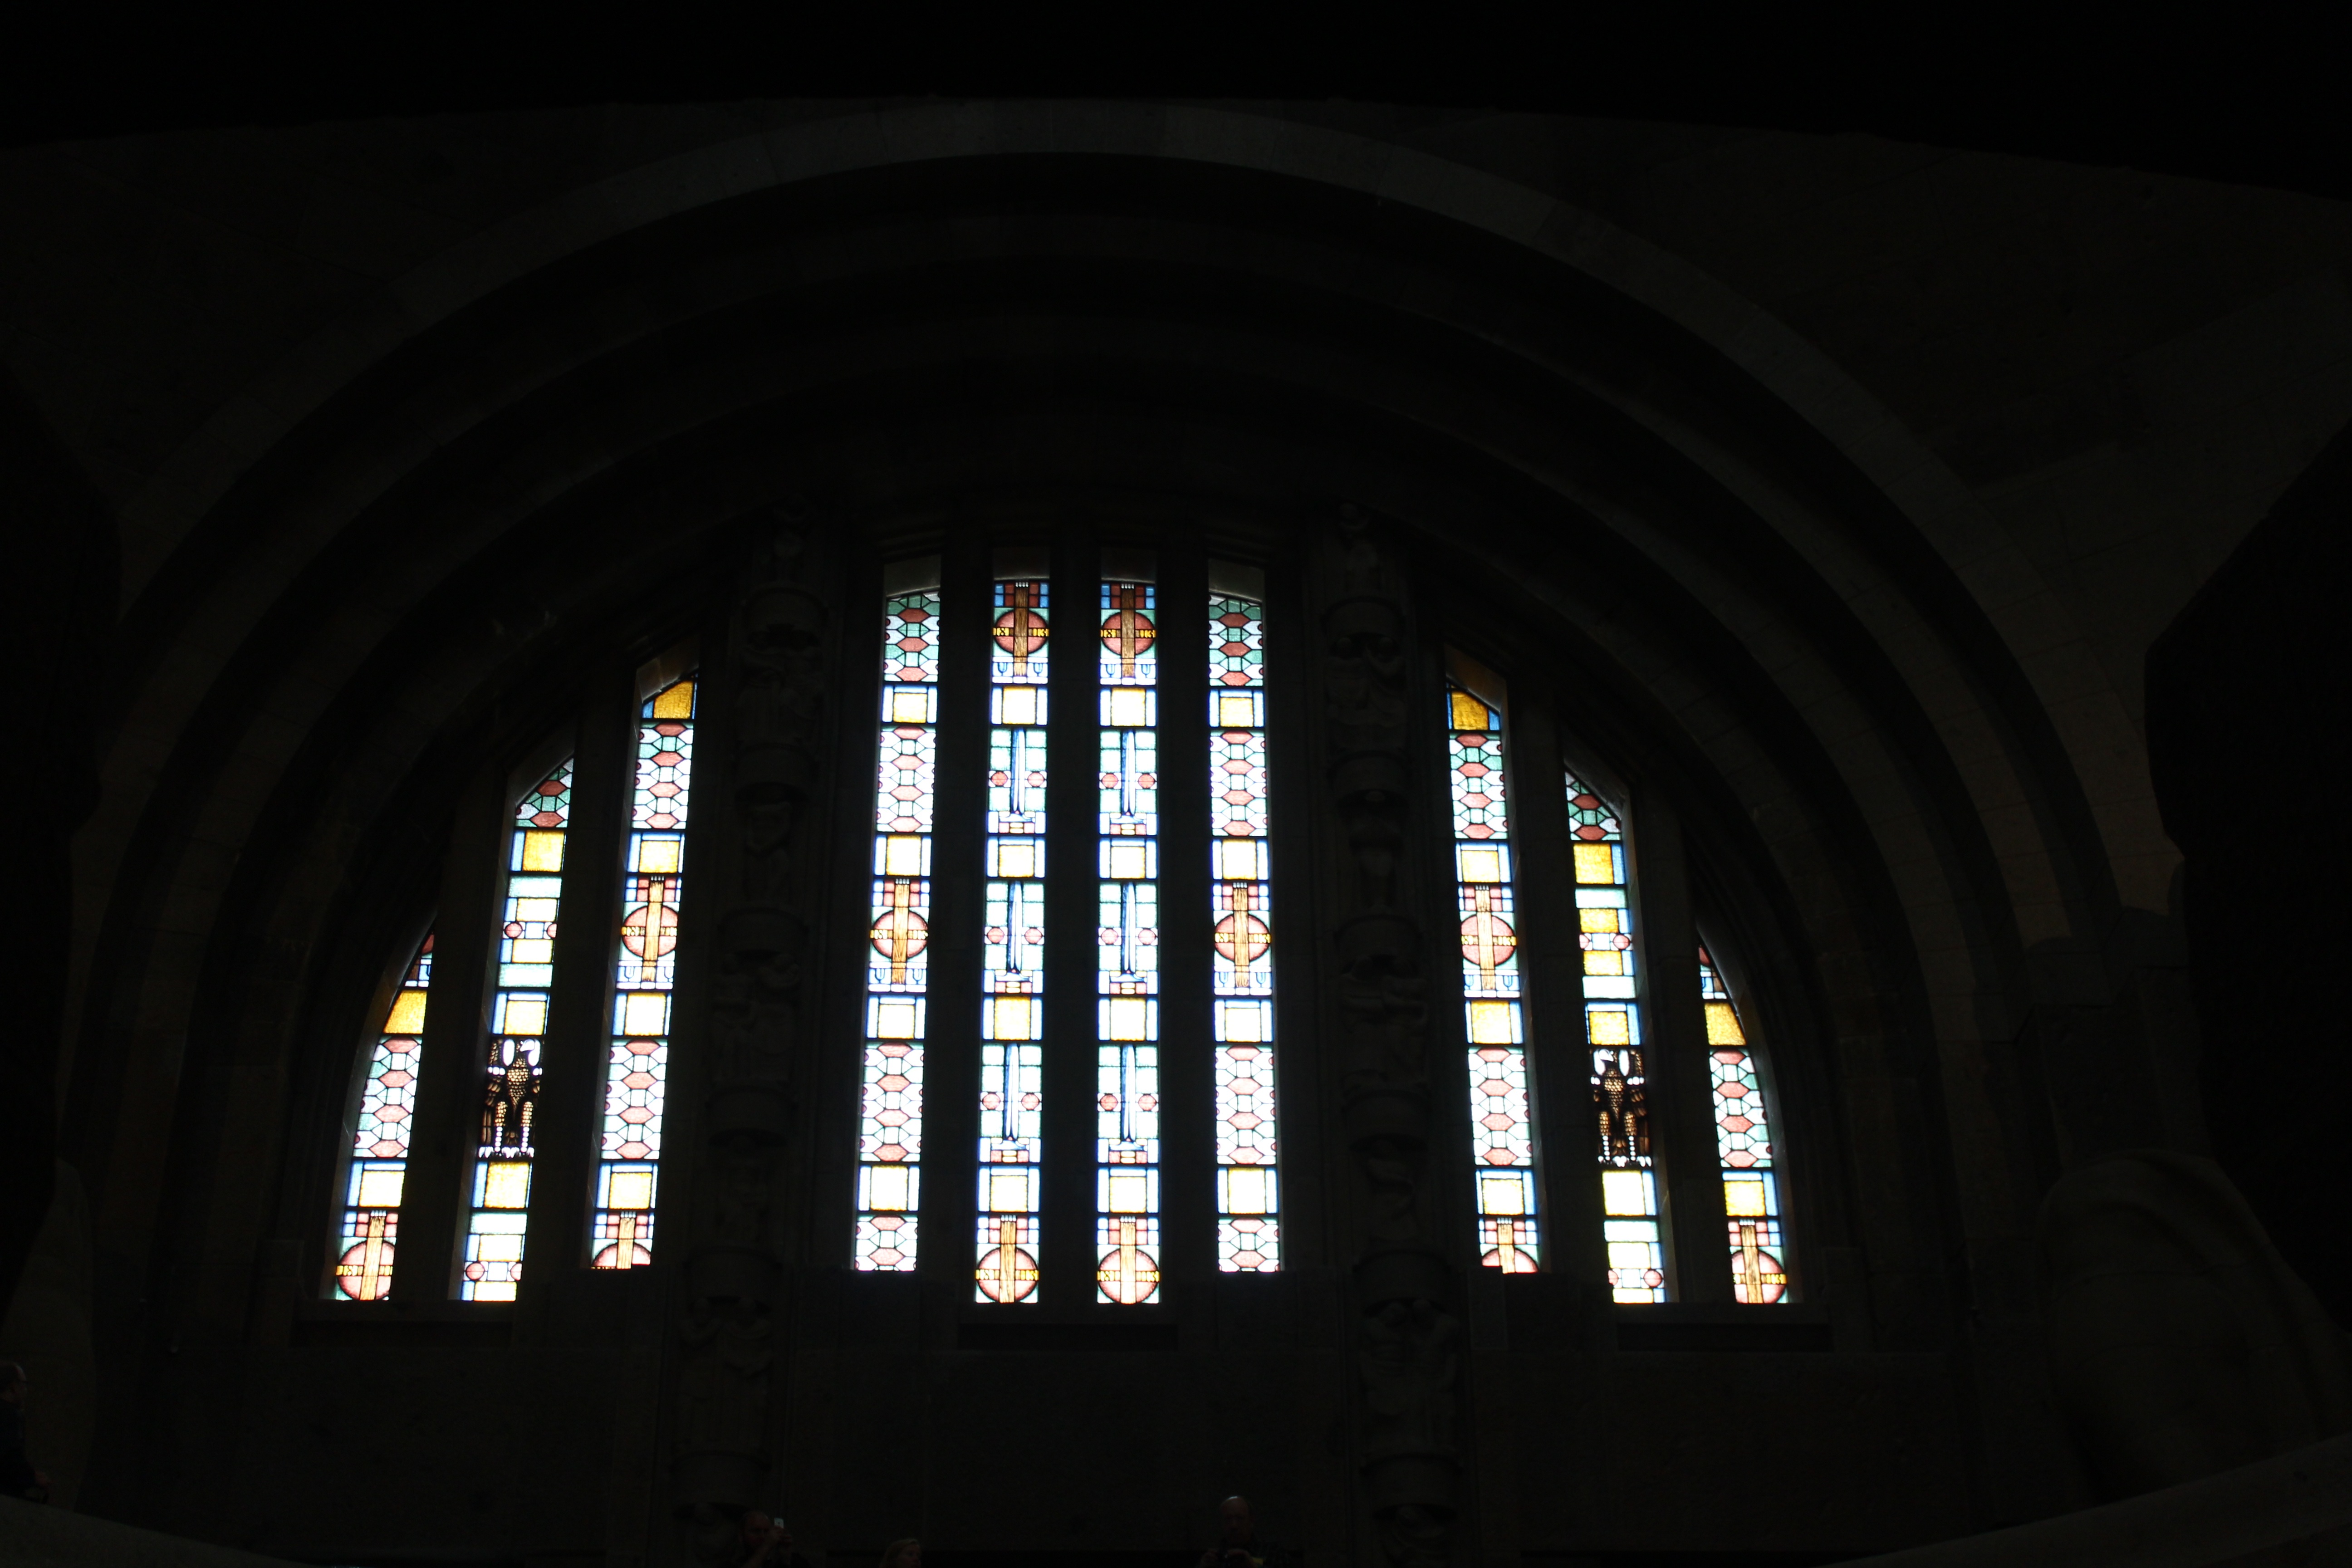
light, architecture, window, glass, building, arch, darkness, cathedral, chapel, material, stained glass, place of worship, symmetry, leipzig, window glass, v lkerschlachtdenkmal